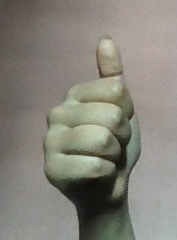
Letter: aleff